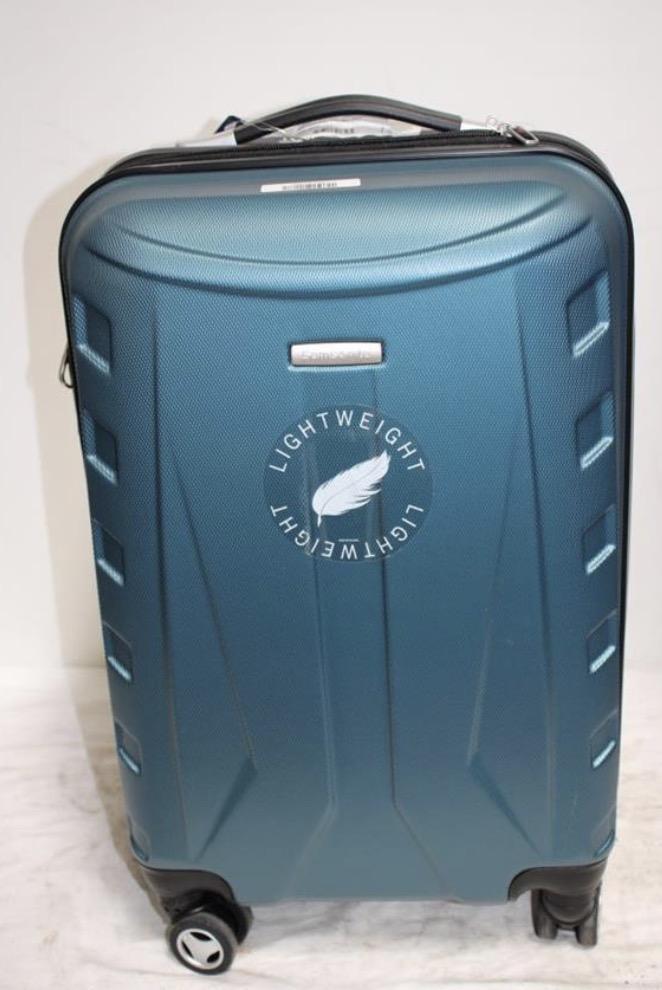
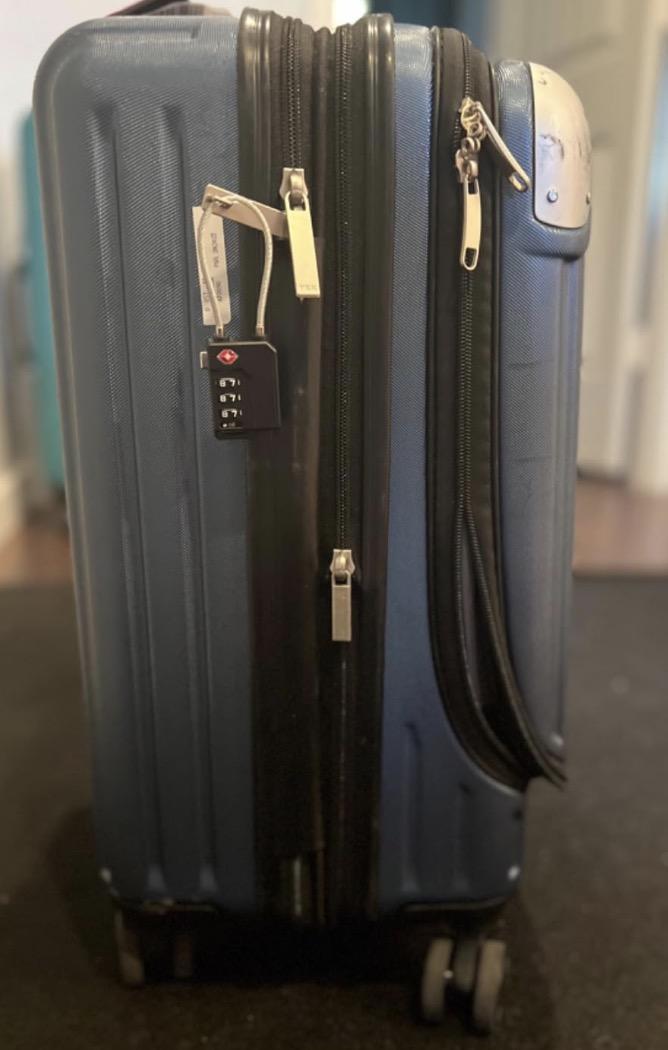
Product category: items_tea
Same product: no